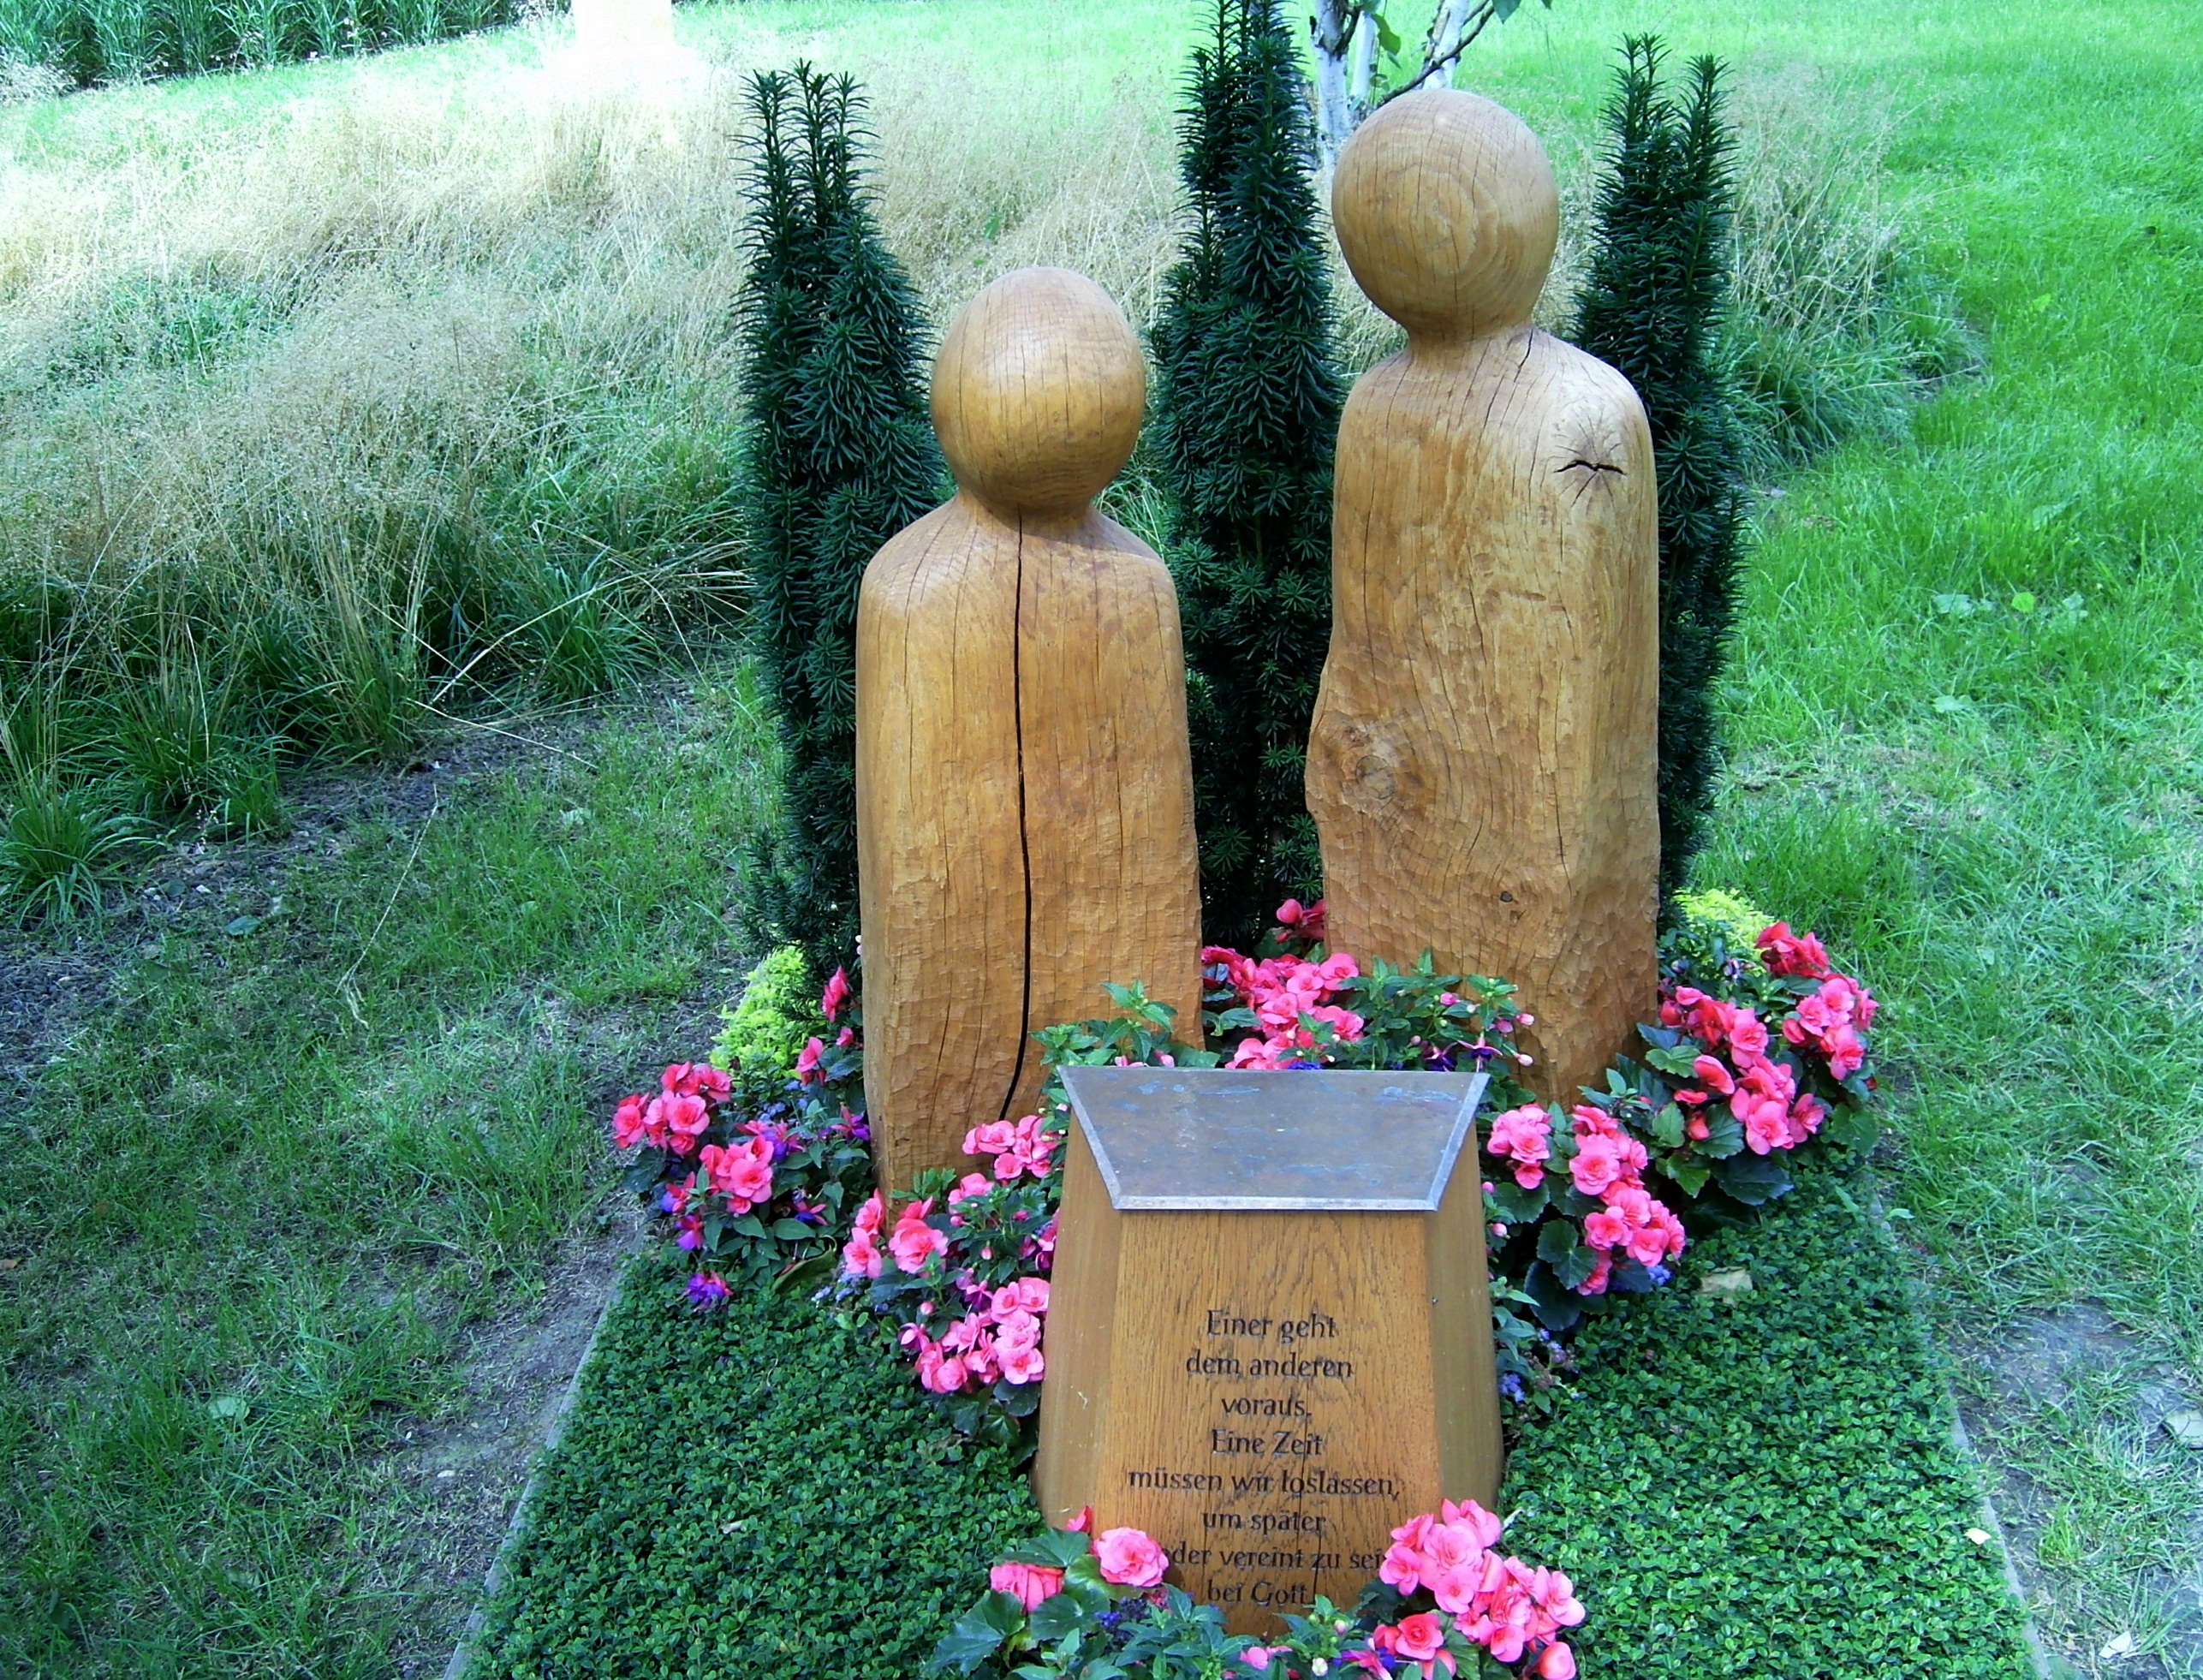
grass, plant, lawn, flower, monument, statue, botany, cemetery, garden, dead, tombstone, death, flora, grave, memorial, died, headstone, yard, saying, buried, resting place, final resting place